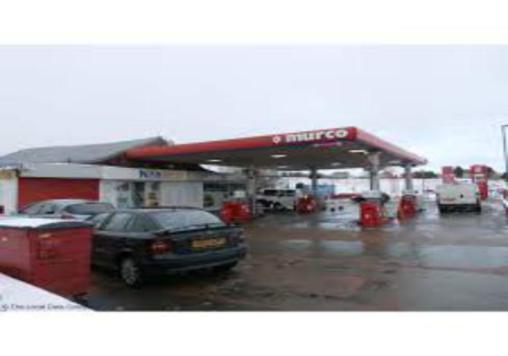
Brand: murco-1
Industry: Electronic